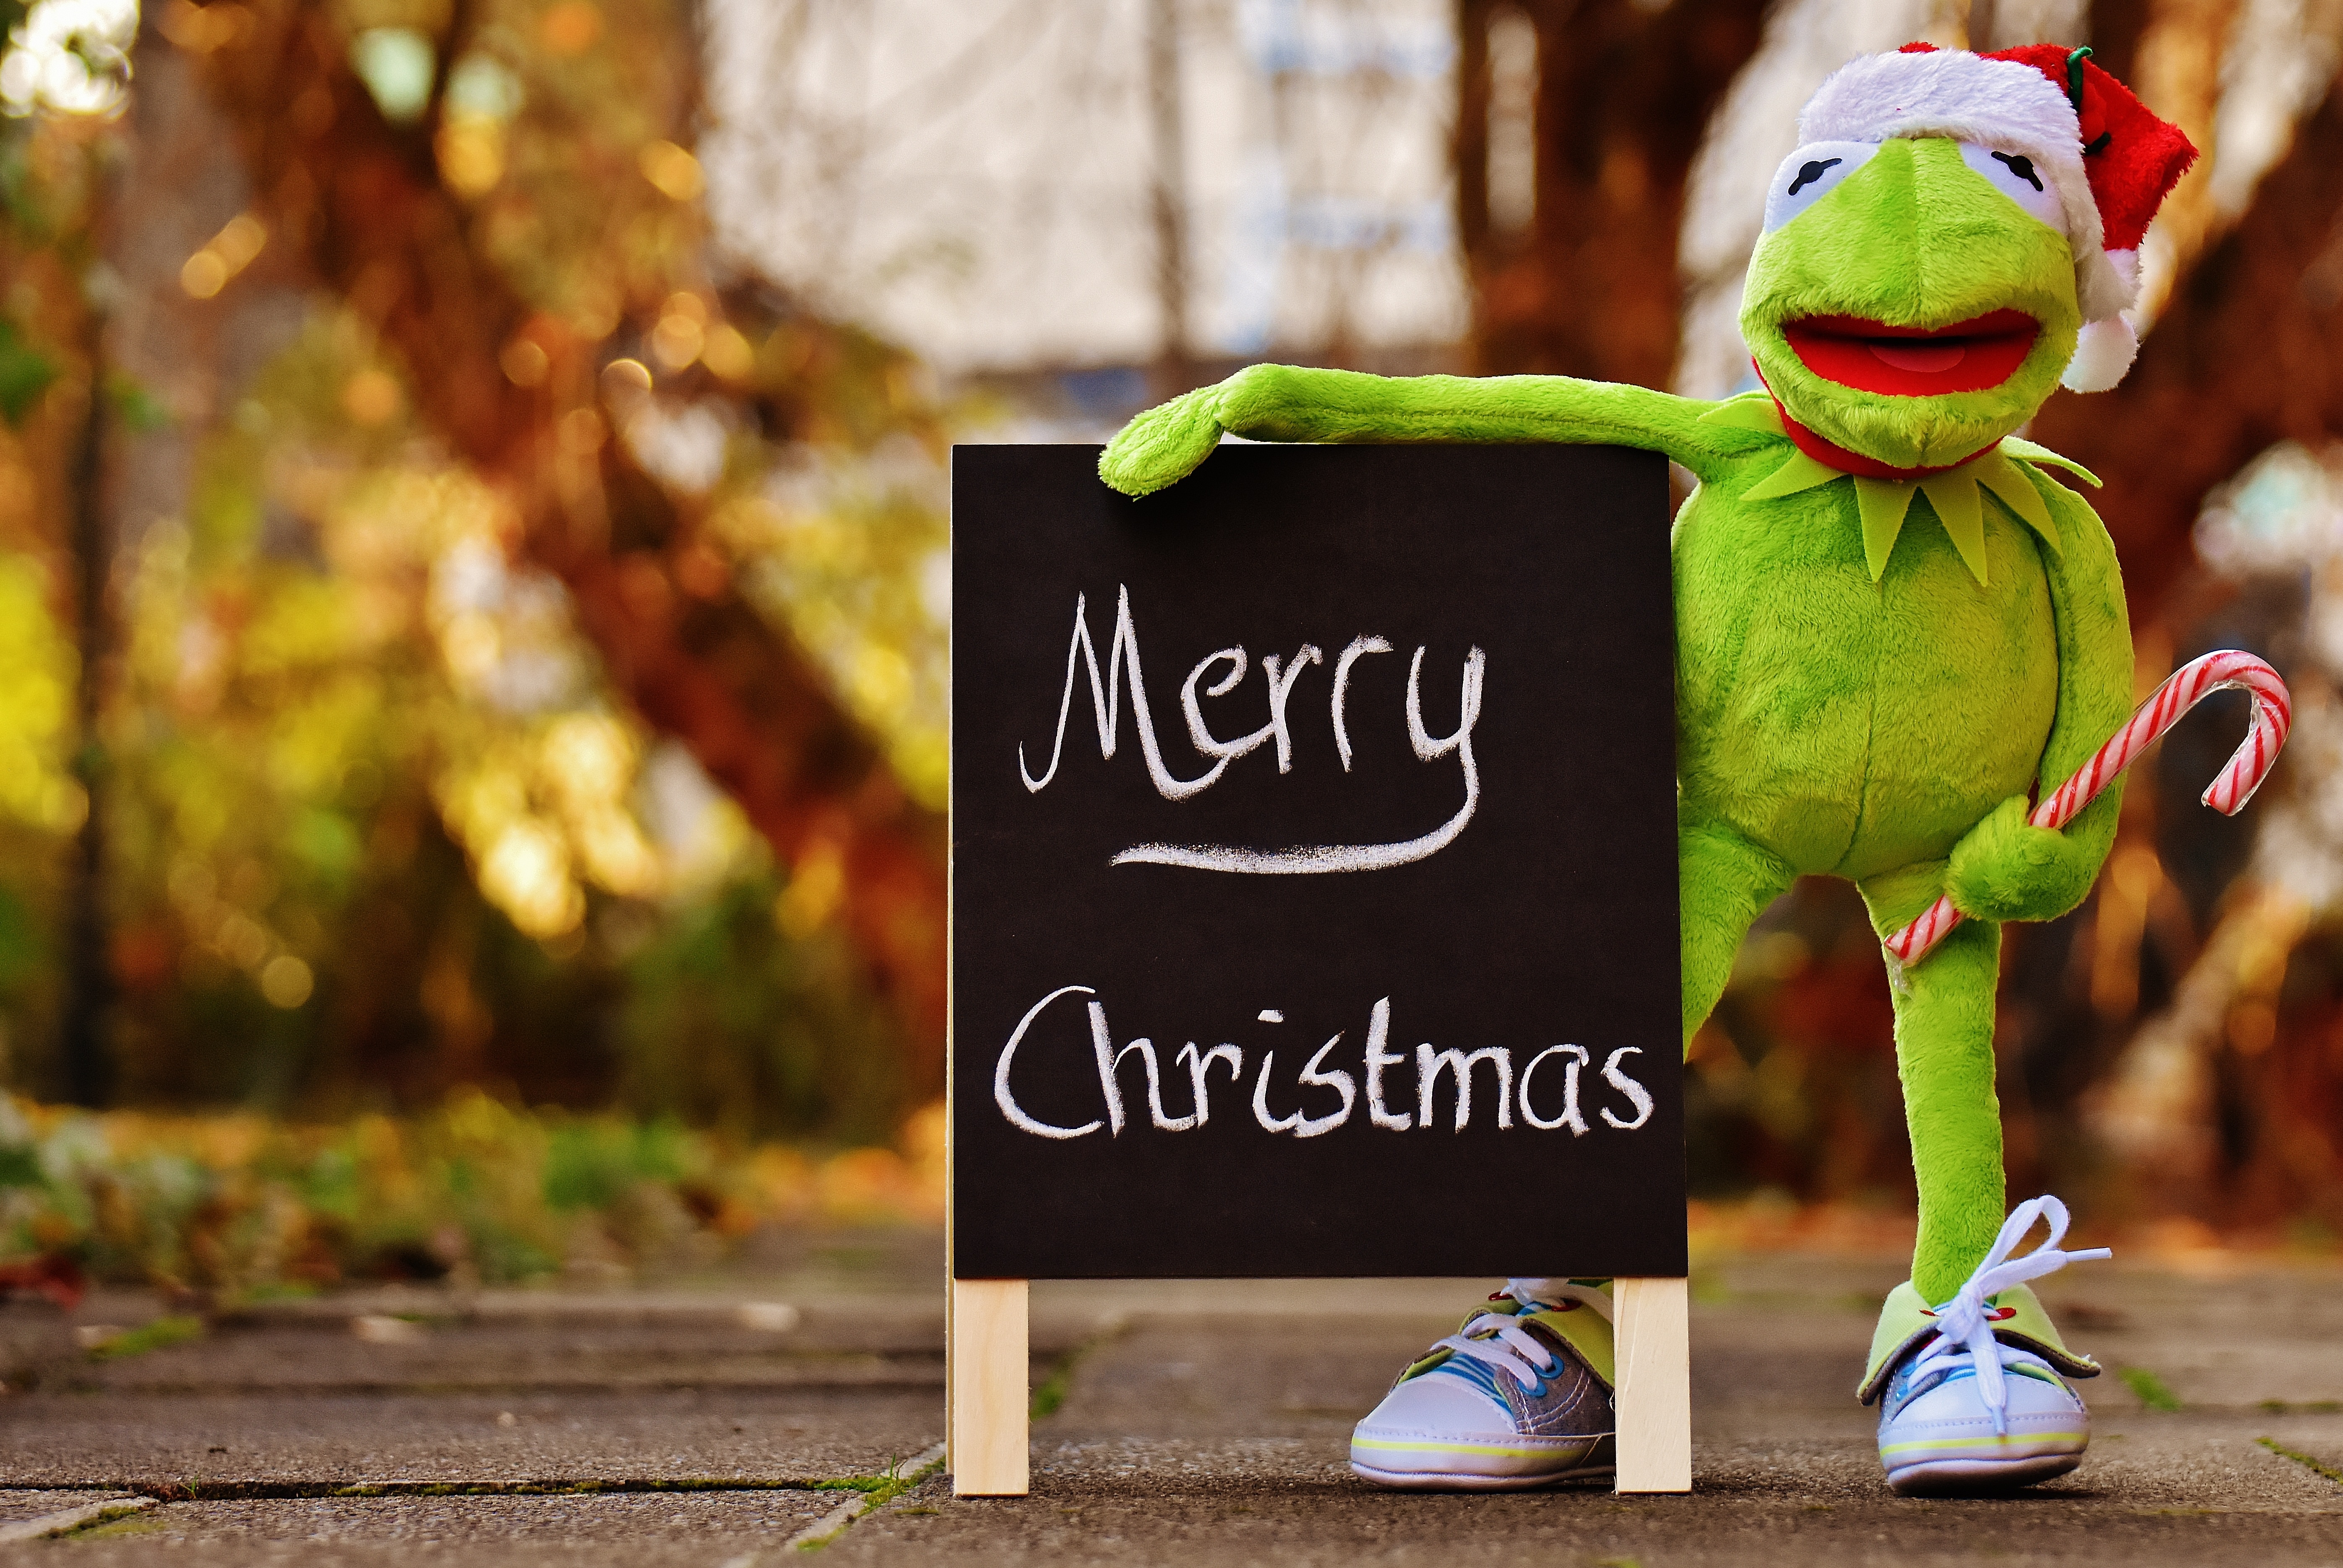
cute, spring, green, color, frog, yellow, christmas, christmas time, santa hat, figure, toys, funny, stuffed animal, kermit, greeting card, children toys, soft toy